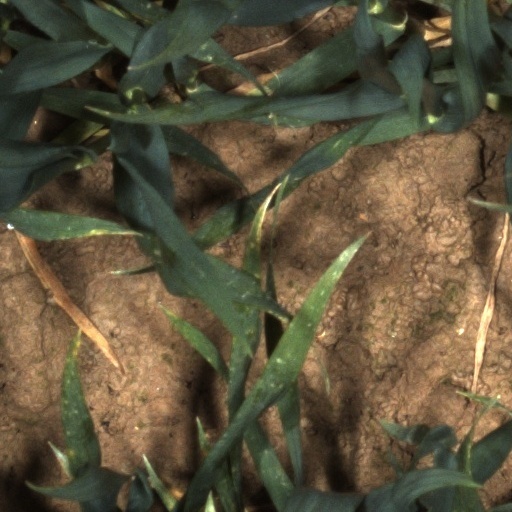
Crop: wheat